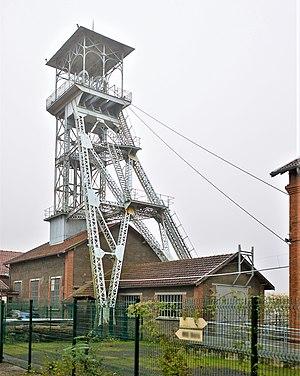
Puits Perret, chemin du Puits-Perret (Inscrit, 2010) This building is indexed in the Base Mérimée, a database of architectural heritage maintained by the French Ministry of Culture,
La liste des musées du département du Rhône présente les musées du département français du Rhône.
Saint-Pierre-la-Palud est une commune française, située dans le département du Rhône en région Auvergne-Rhône-Alpes.
Cet article recense les monuments historiques situés dans le département du Rhône, en France, mais hors de la métropole de Lyon ou de la commune de Villefranche-sur-Saône. Ces deux zones comportant un grand nombre de monuments classés ou inscrits, deux pages spécifiques leur sont dédiées : Liste des monuments historiques de la métropole de Lyon et Liste des monuments historiques de Villefranche-sur-Saône.
La musée de la mine et de la minéralogie de Saint-Pierre-la-Palud est un musée consacré à l'exploitation de la pyrite dans le Rhône. Le puits Perret est notamment conservé et inscrit aux monuments historiques depuis 2010. Une partie de ses installations est visitable.